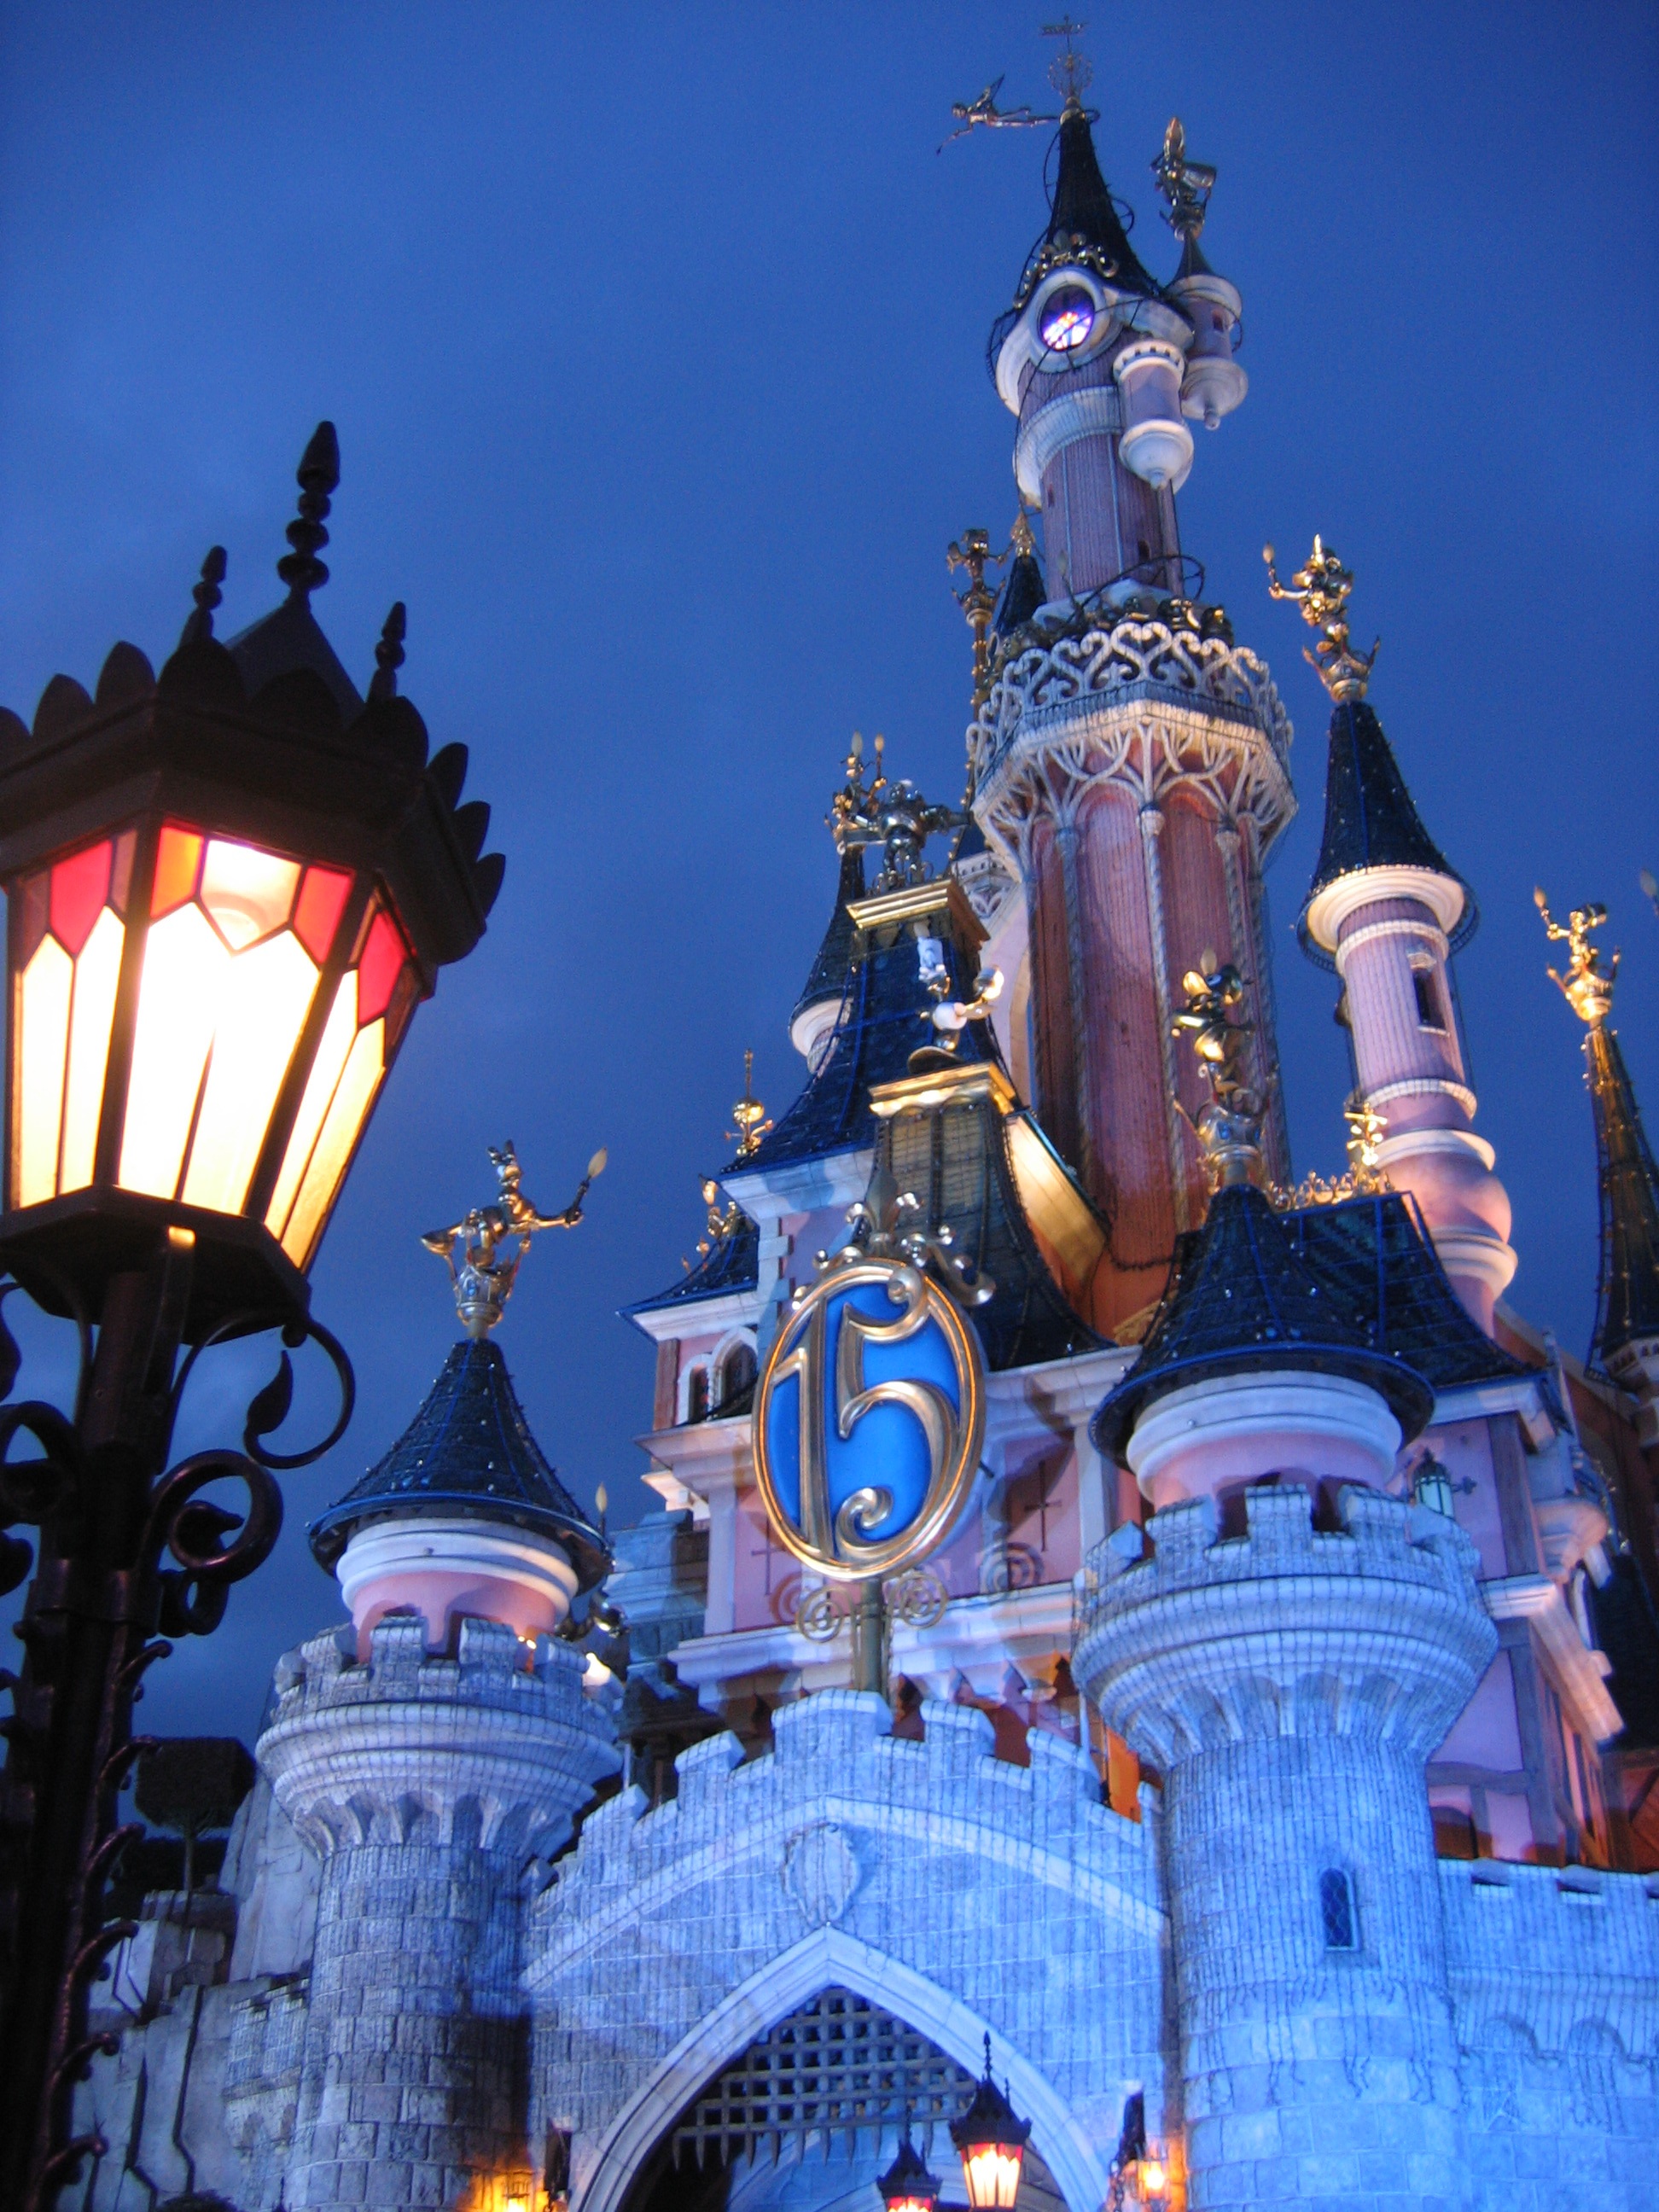
paris, france, amusement park, park, castle, landmark, blue, attraction, world, resort, fantasy, disneyland, walt disney world